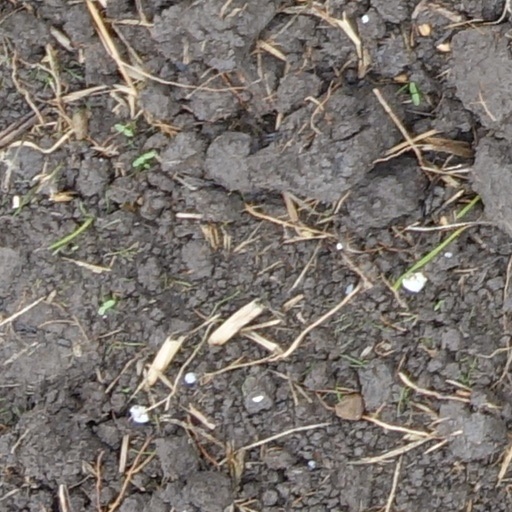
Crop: wheat